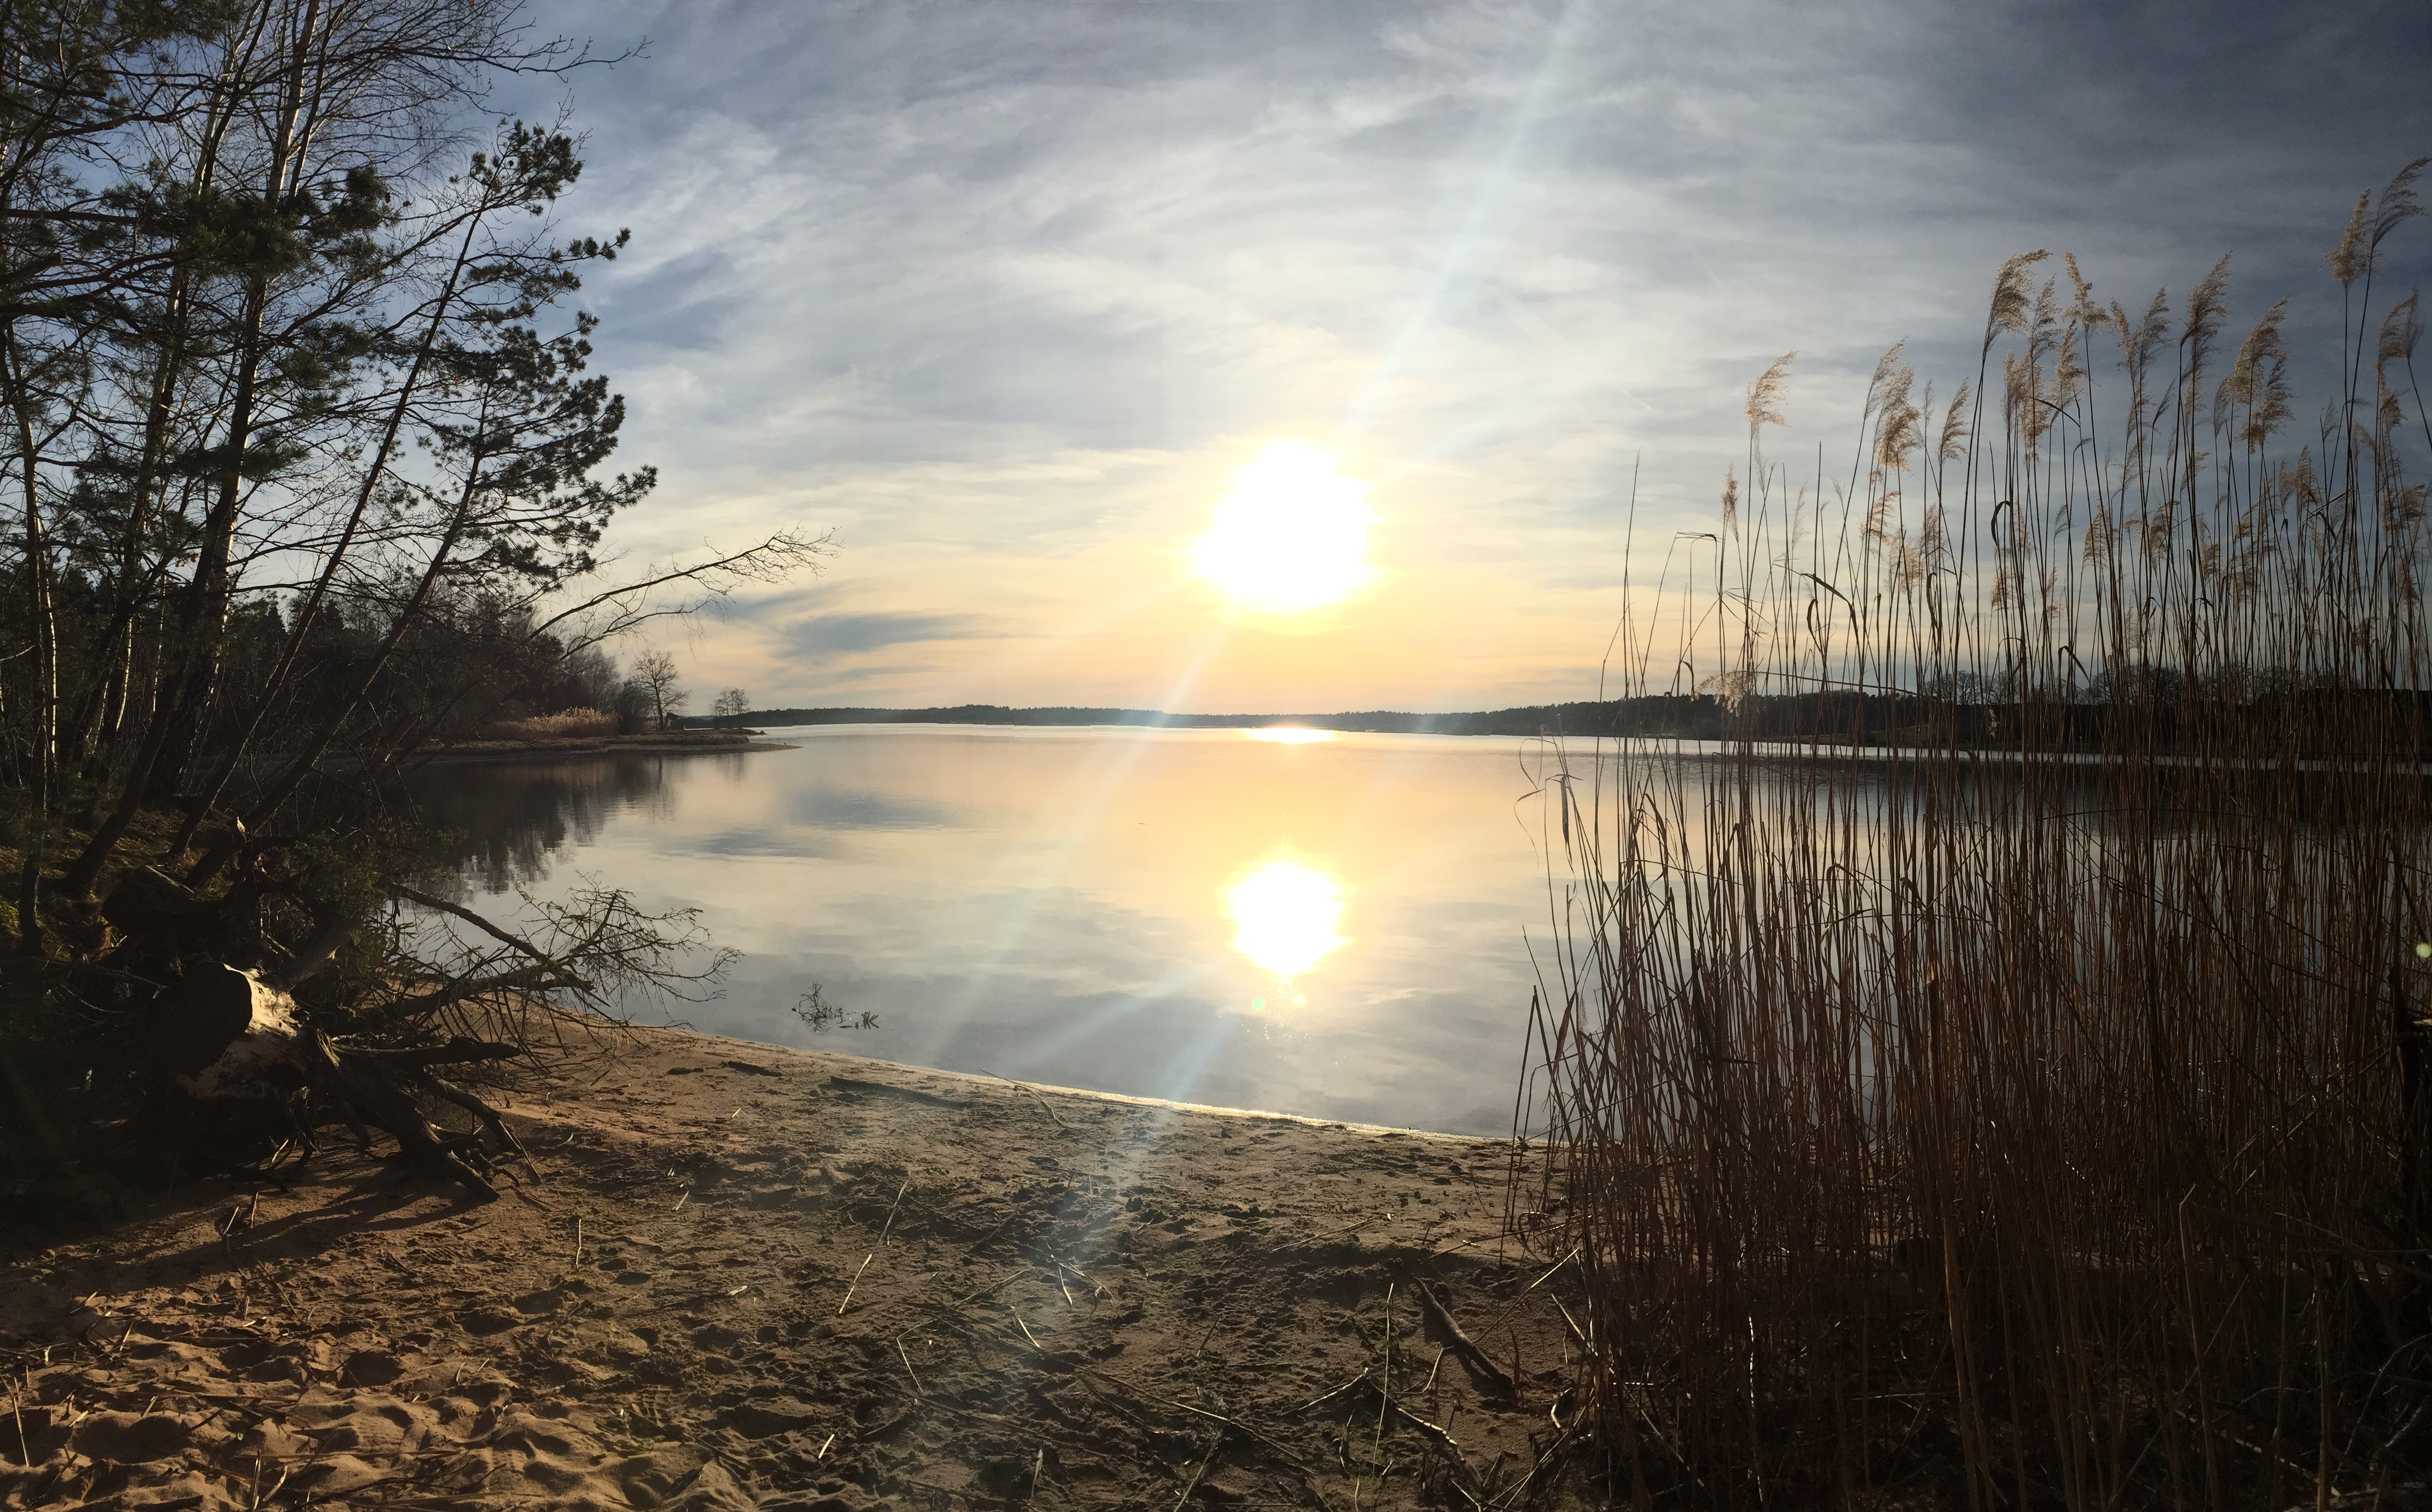
landscape, sea, tree, nature, horizon, light, cloud, sky, sun, sunrise, sunset, sunlight, morning, lake, dawn, dusk, evening, reflection, loch, atmospheric phenomenon